Martin Marietta X-24

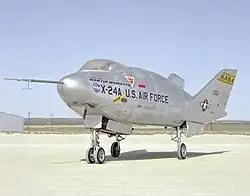
Martin X-24A

The X-24 was one of a group of lifting bodies flown by the NASA Flight Research Center (now Armstrong Flight Research Center) in a joint program with the U.S. Air Force at Edwards Air Force Base in California from 1963 to 1975. The lifting bodies were used to demonstrate the ability of pilots to maneuver and safely land wingless vehicles designed to fly back to Earth from space and be landed like an airplane at a predetermined site.